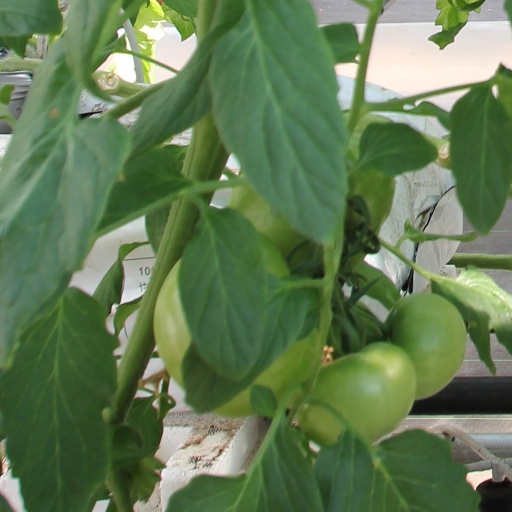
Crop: tomato